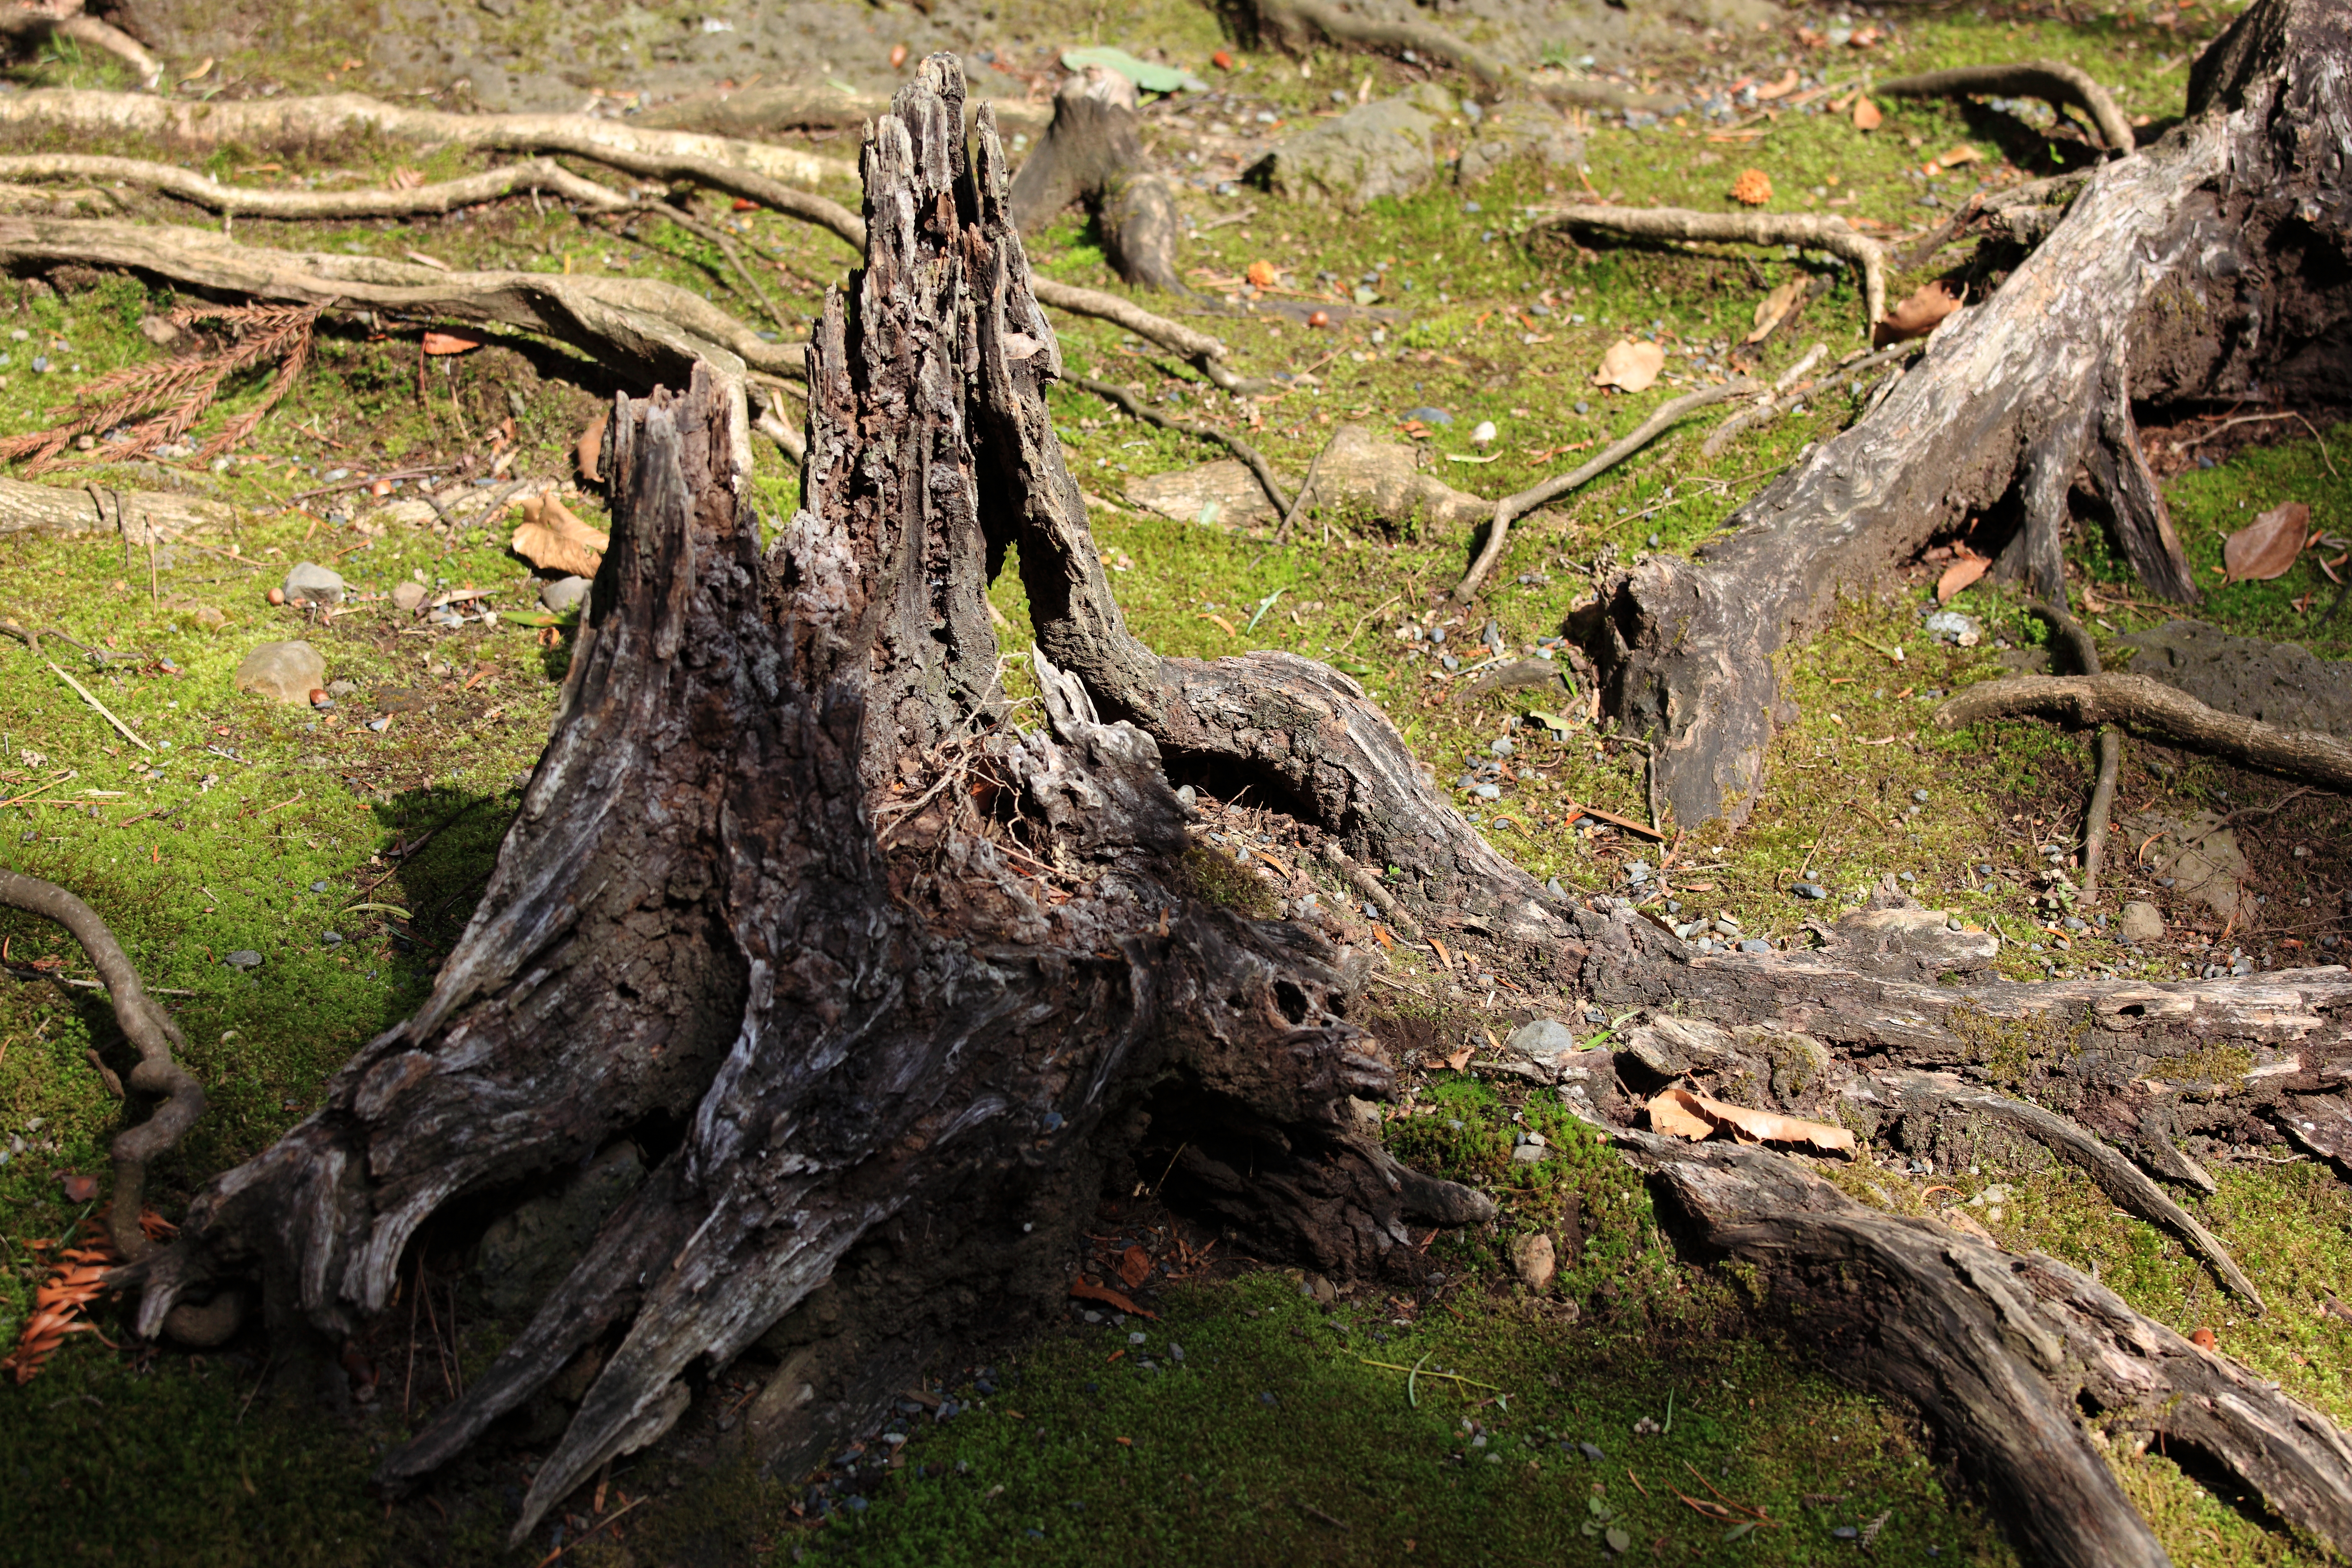
tree, forest, swamp, wilderness, branch, plant, flower, trunk, moss, wildlife, high, jungle, garden, flora, root, japanese, rainforest, wetland, 5d, style, hires, woodland, tree stump, habitat, markii, hi, res, resolution, shizuoka, mishima, rakujuen, natural environment, woody plant